Ohio State Buckeyes men's basketball

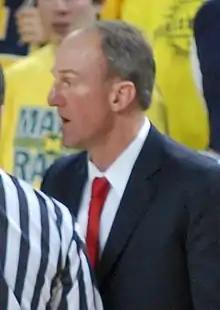
Former head coach Thad Matta, whose 337 wins is most in school history.

Thad Matta, former head coach at Butler and Xavier, was hired by Ohio State in July 2004.